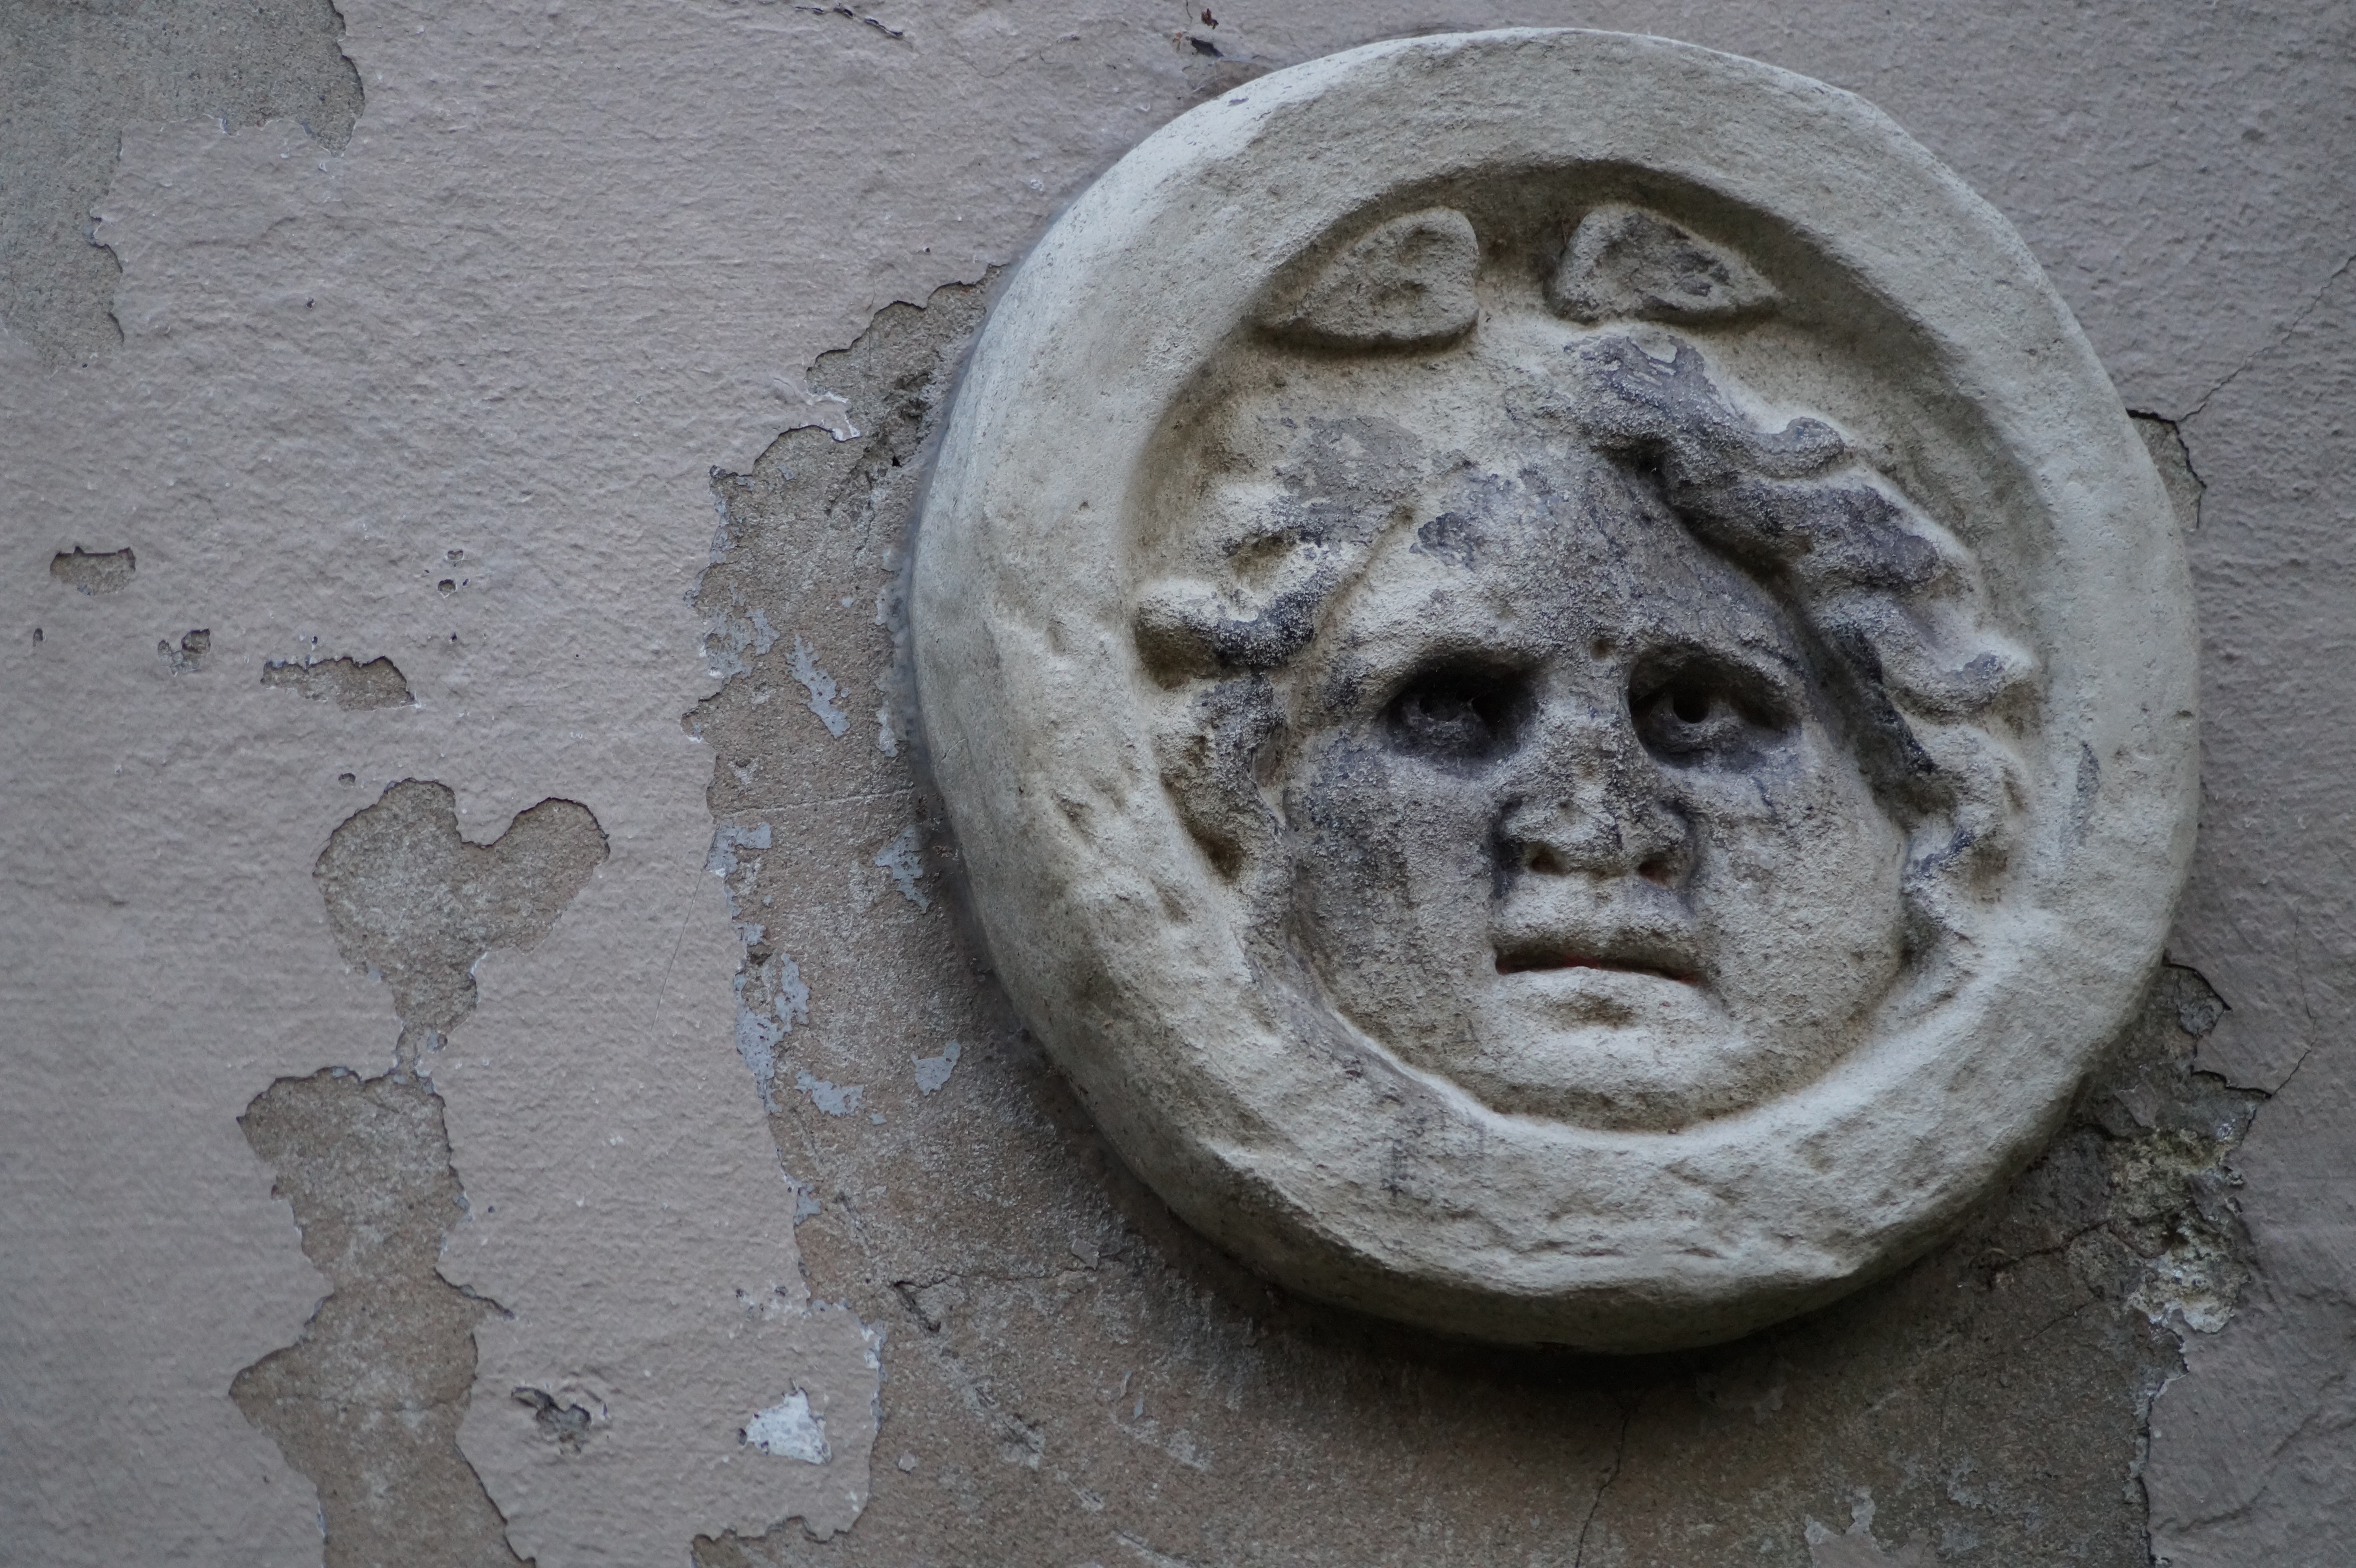
rock, monument, statue, sculpture, art, temple, head, motif, carving, housewife, stone carving, ancient history, stone forming, greek motif